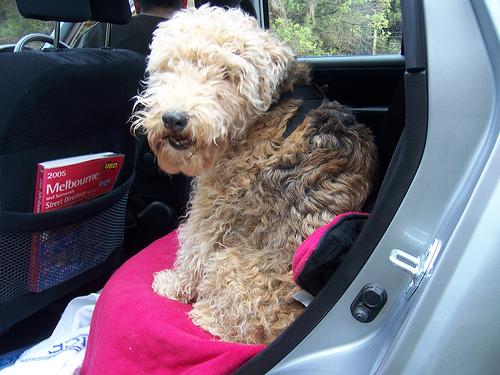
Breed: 216-n000017-Lakeland_terrier